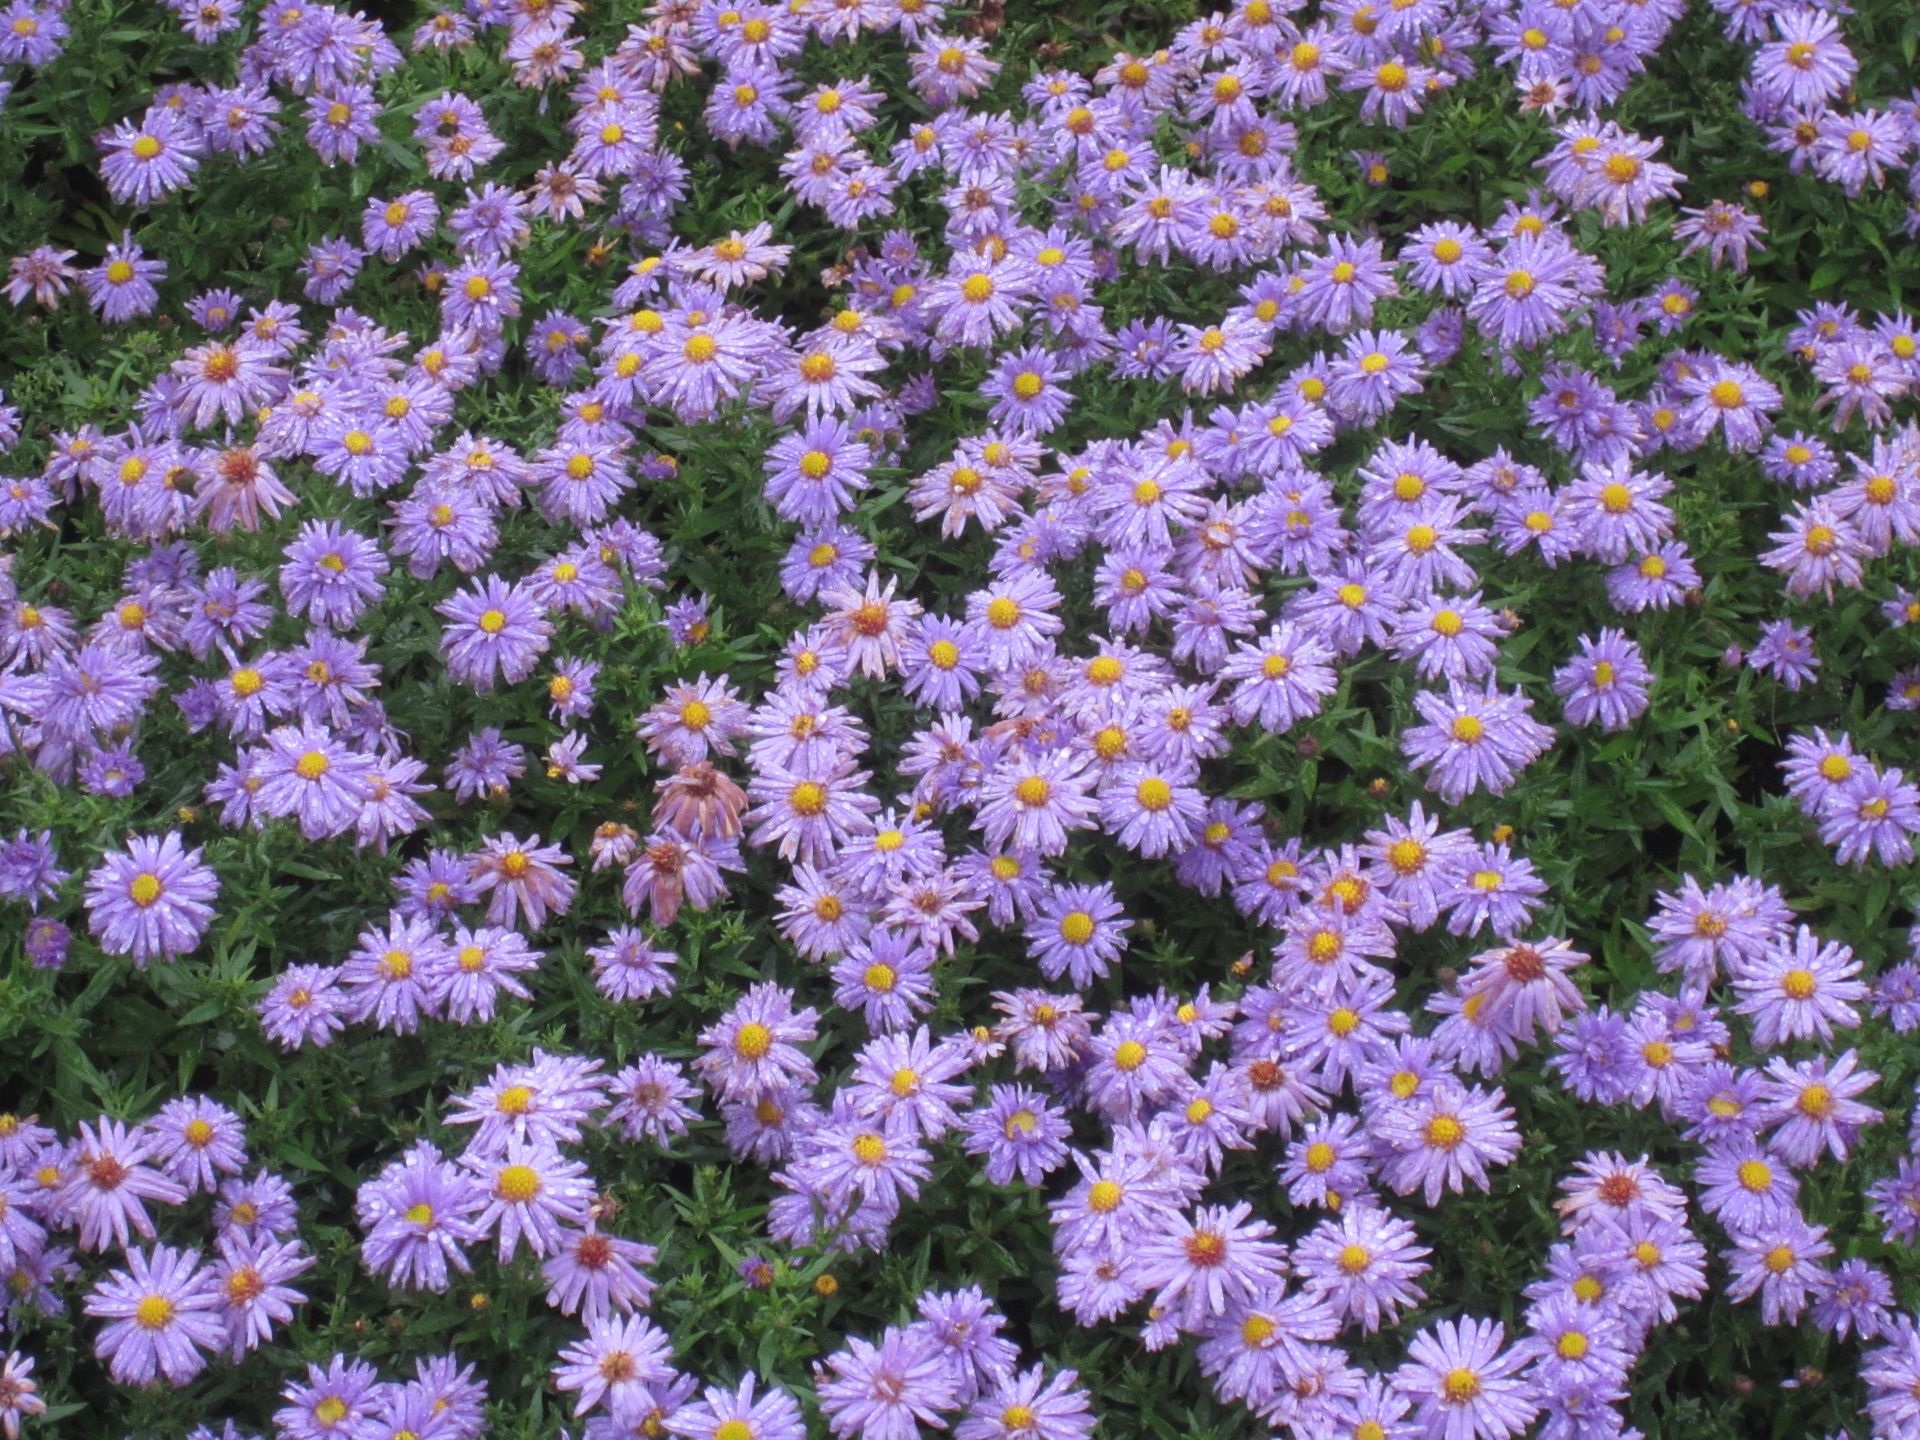
nature, blossom, plant, flower, purple, bloom, autumn, wildflower, flowers, aster, purple flower, flowering plant, daisy family, asterales, annual plant, land plant, marguerite daisy, chrysanths